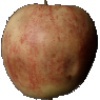
Label: red_apple